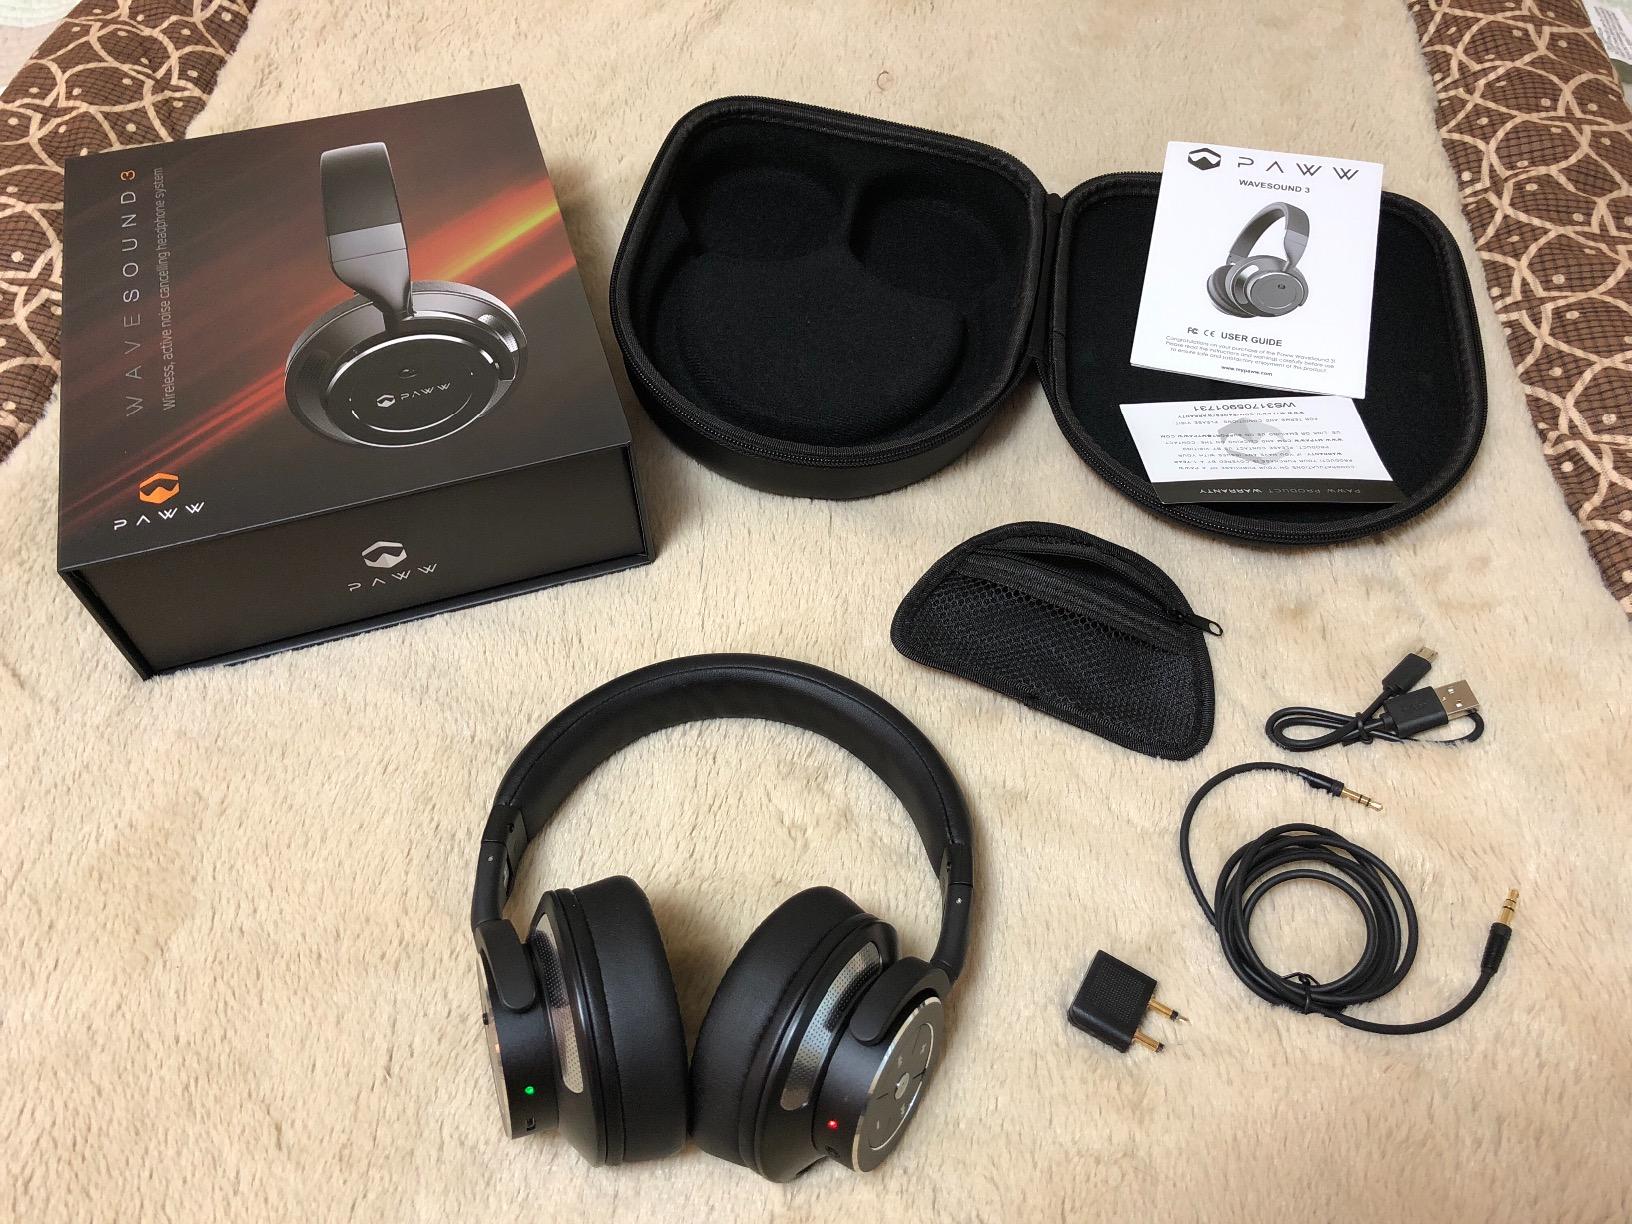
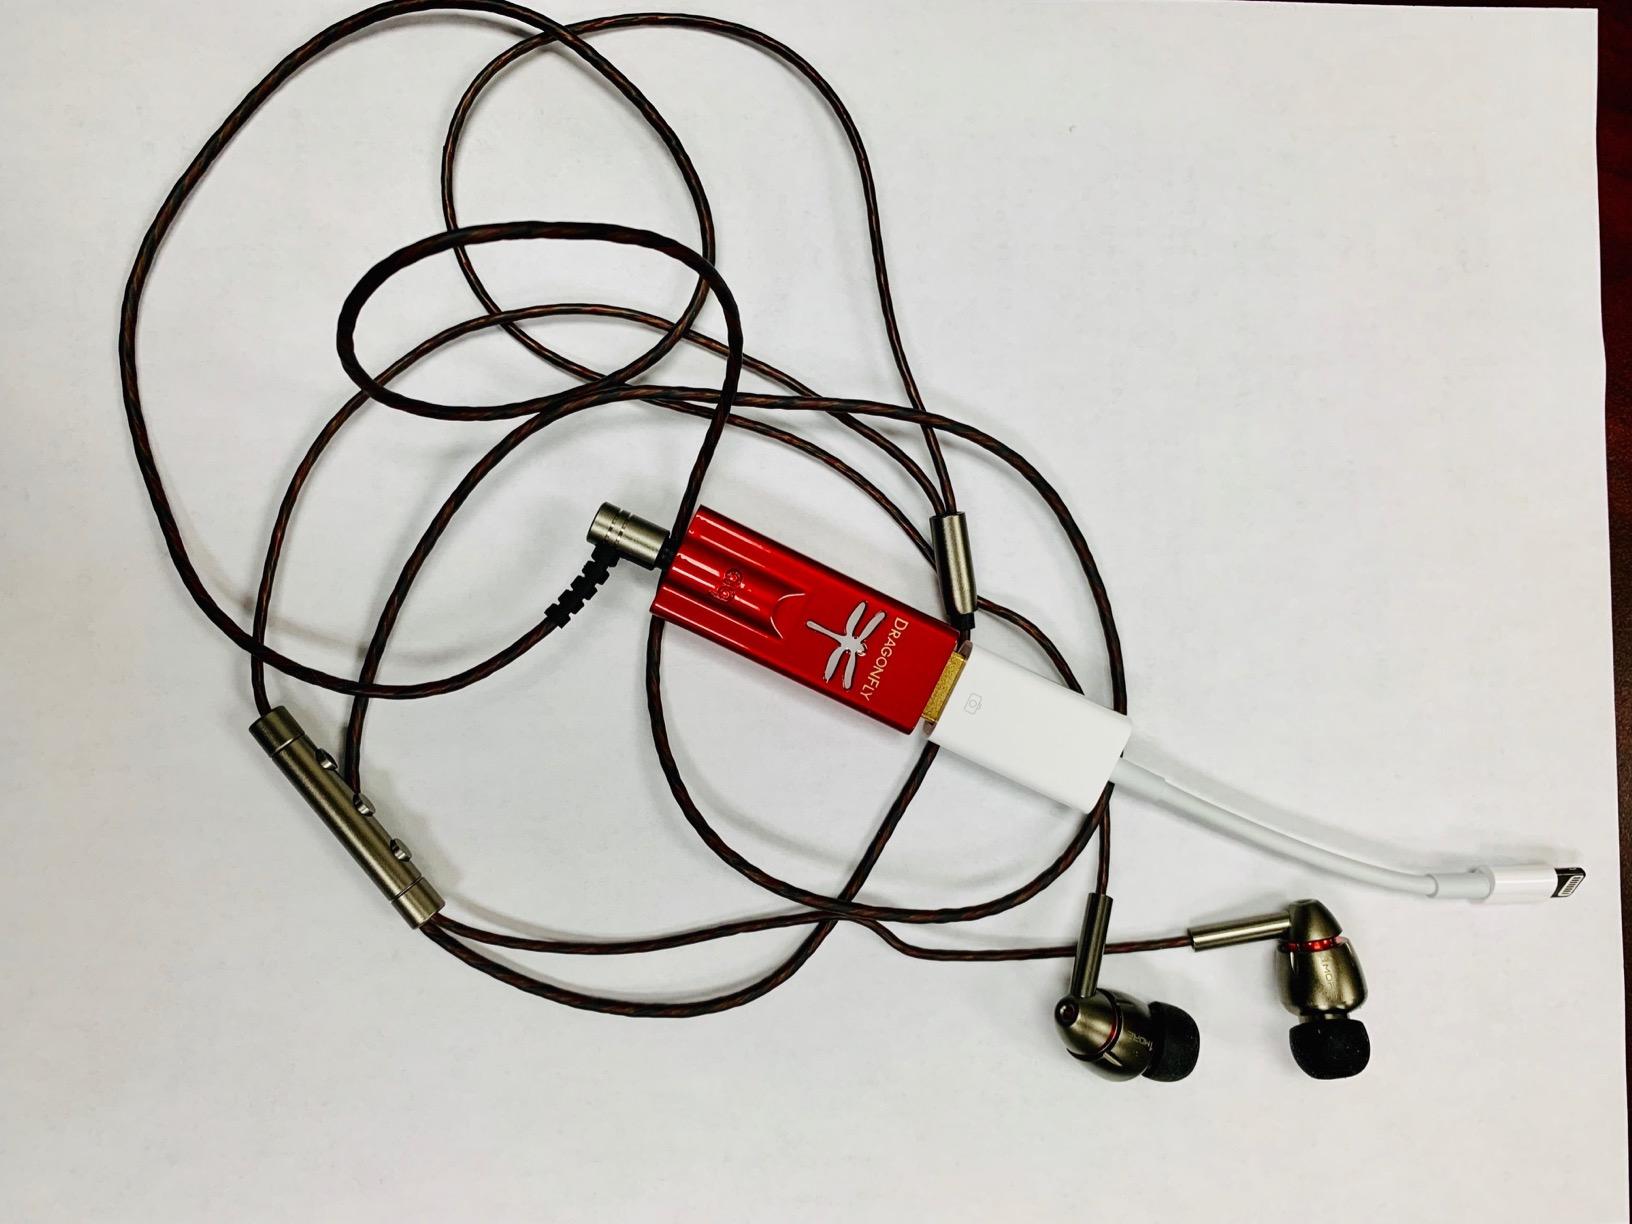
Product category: headphones
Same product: no